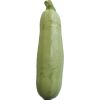
Label: Zucchini 1